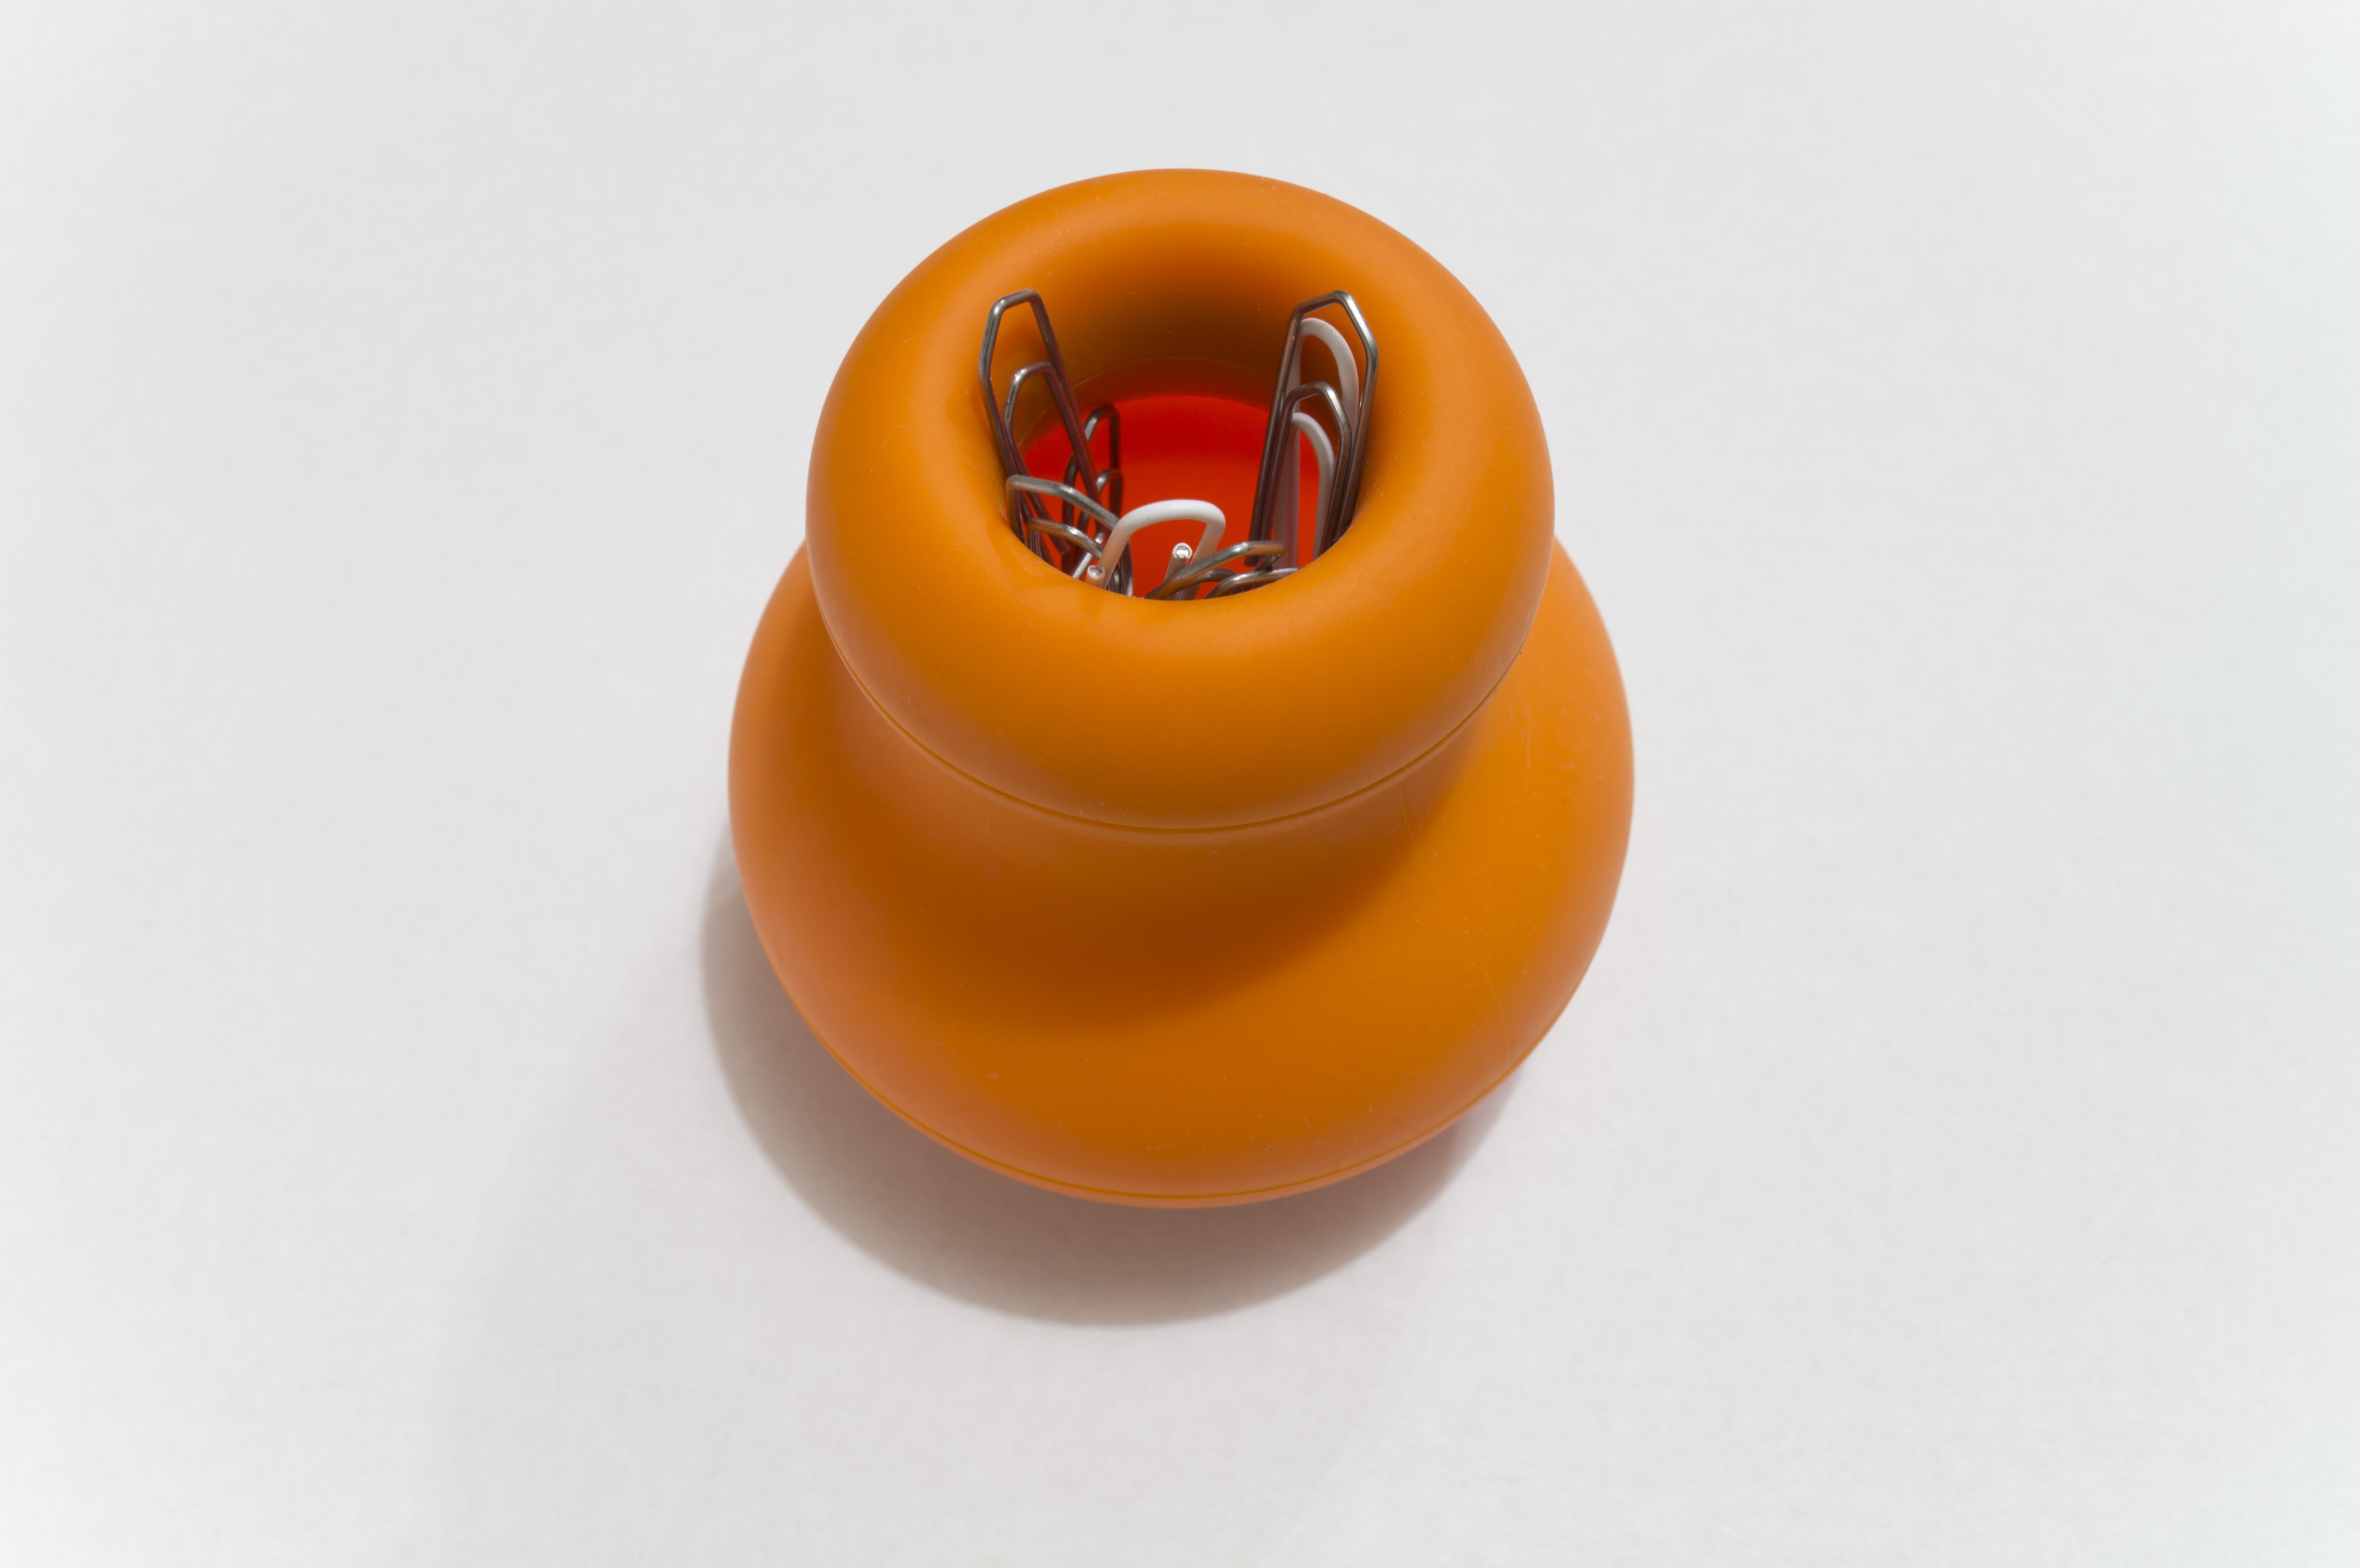
hand, fruit, orange, food, produce, office, yellow, lighting, paperclip, paperclips, flowering plant, staples, land plant